London Transit

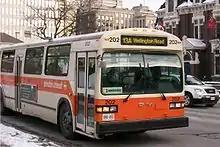
A retired GM Classic bus in the old colour scheme

The London Transit Commission (LTC) is responsible for the operation of the public transit system on behalf of the City of London, Ontario, Canada. It operates transit bus service and para-transit service. In 2014, annual ridership totaled 24.1 million. The LTC has 28 regular bus routes, six express routes, three school-year-only routes and six community bus routes.